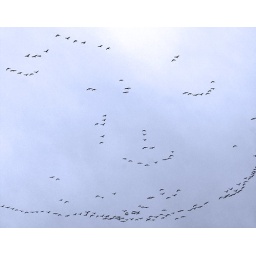
I saw a face pattern in this formation of birds (or geese) heading south today.